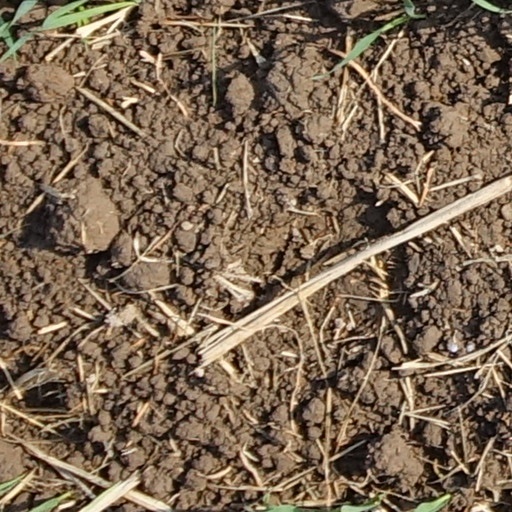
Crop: wheat